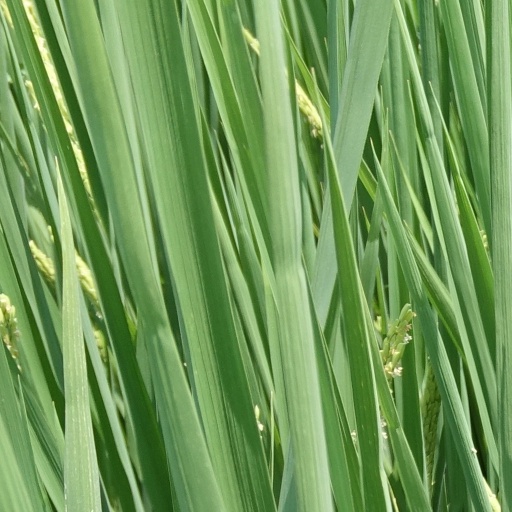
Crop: rice